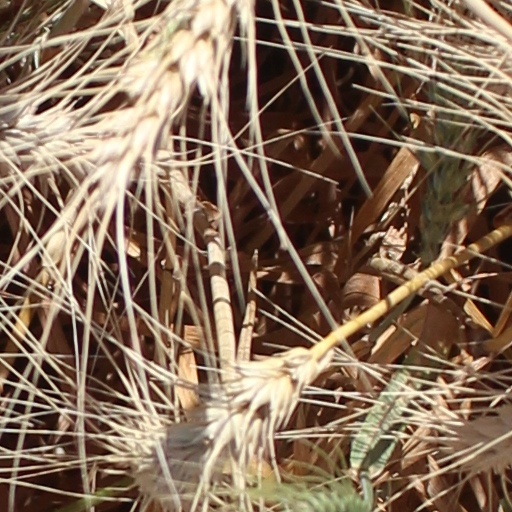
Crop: wheat